Robert Waseige

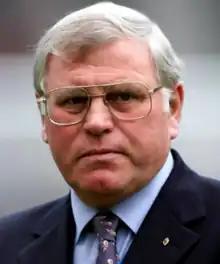
Waseige during Euro 2000

Robert Waseige (26 August 1939 – 17 July 2019) was a Belgian football manager and player.